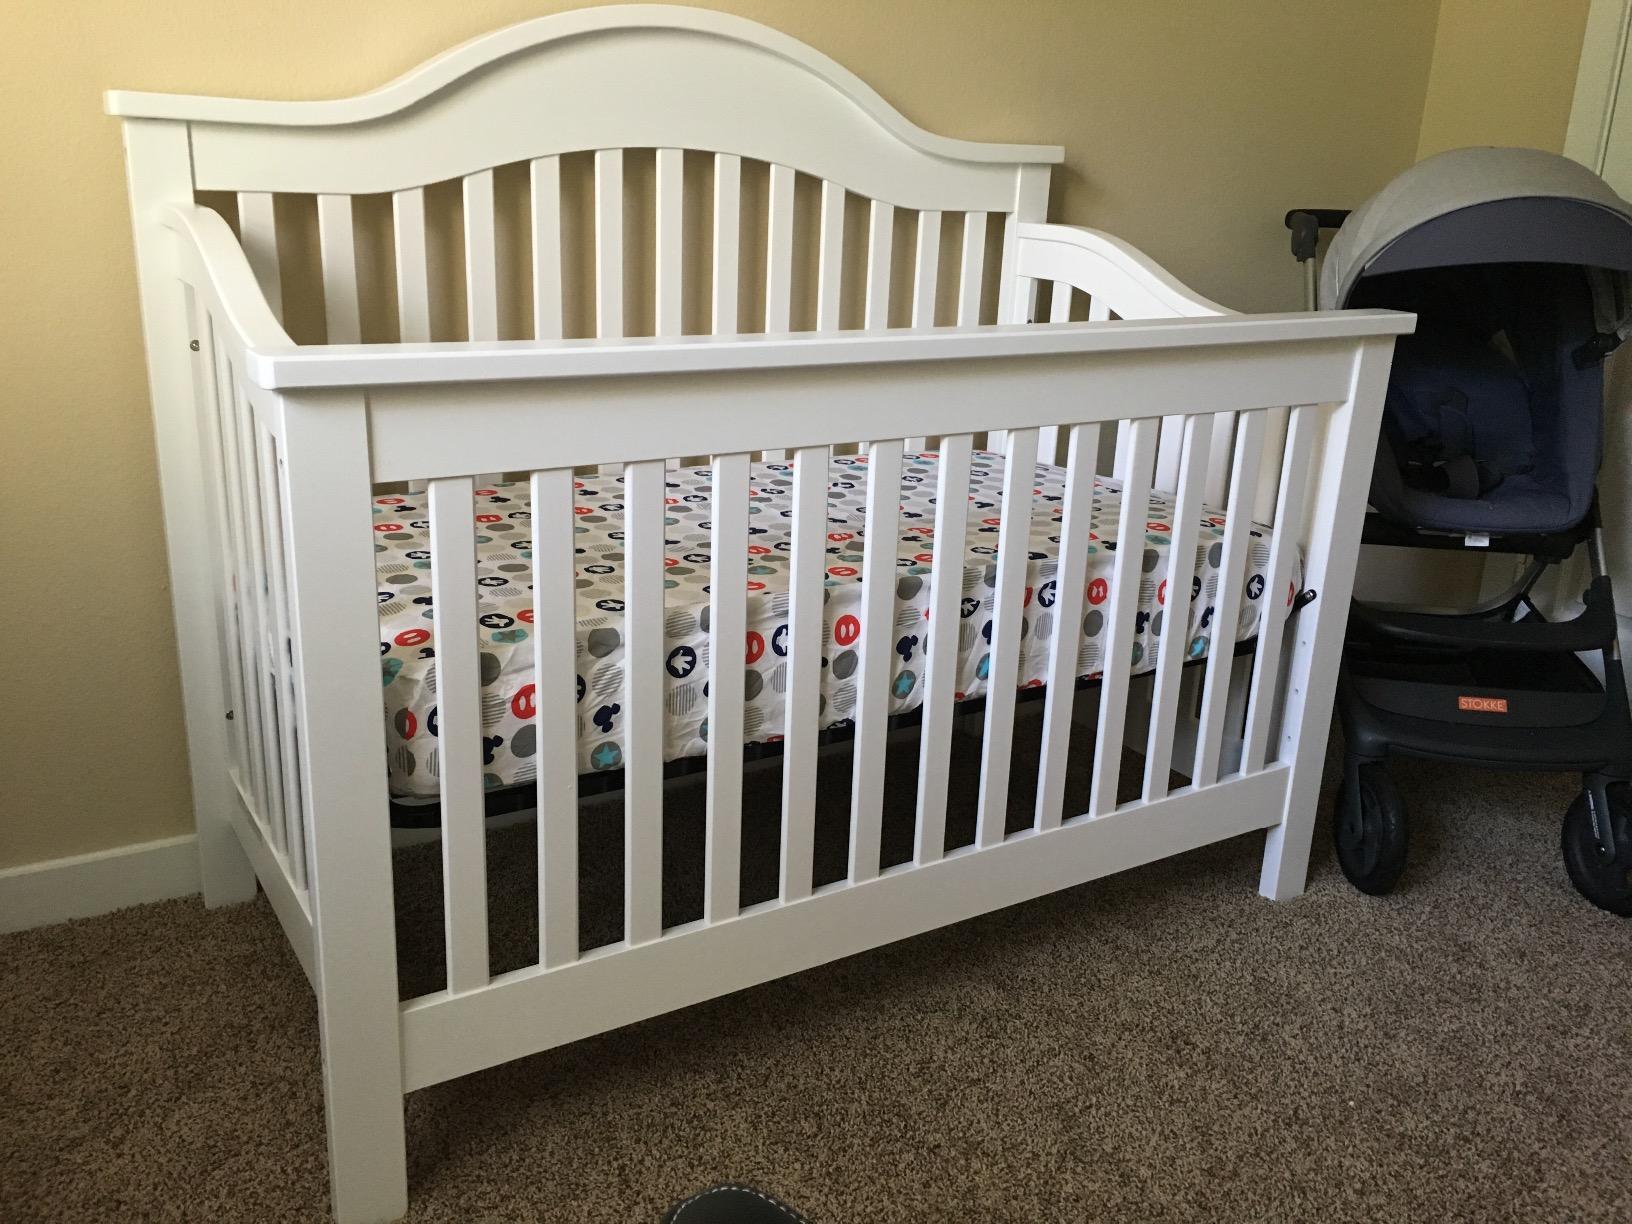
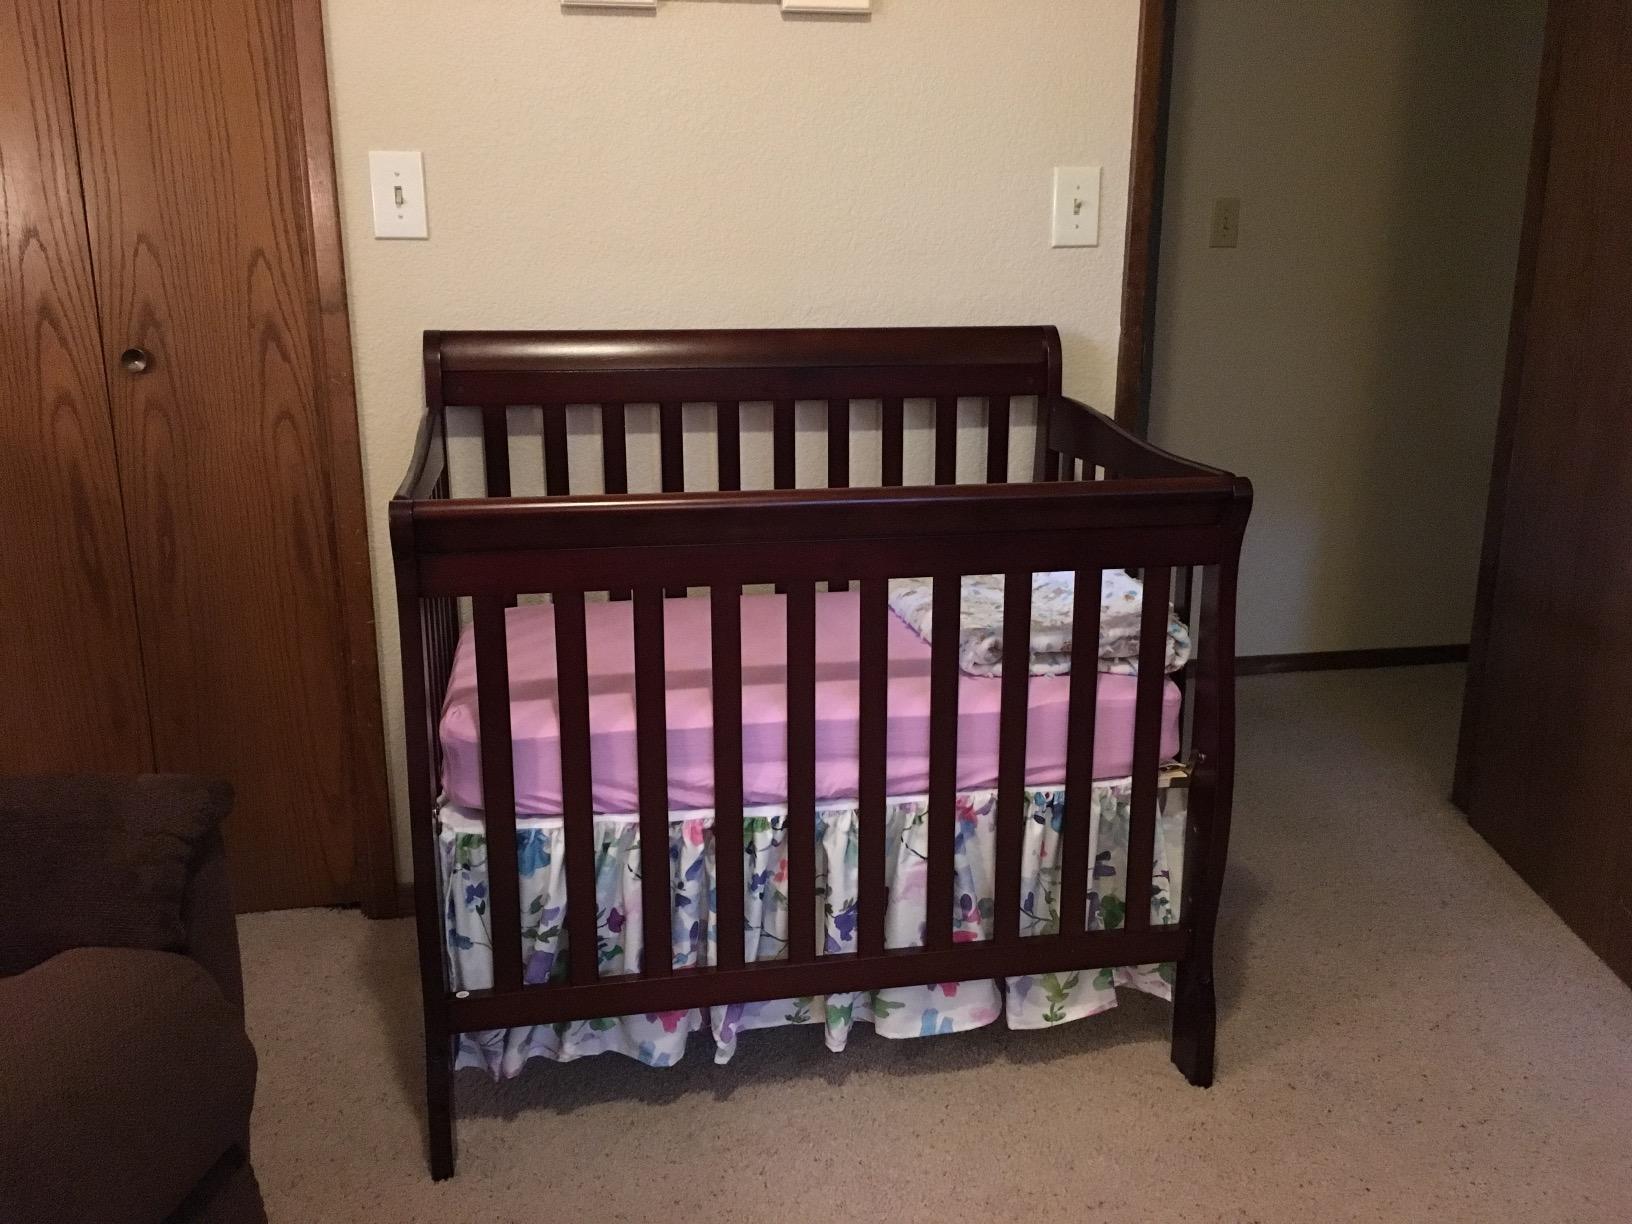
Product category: products_crib
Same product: no